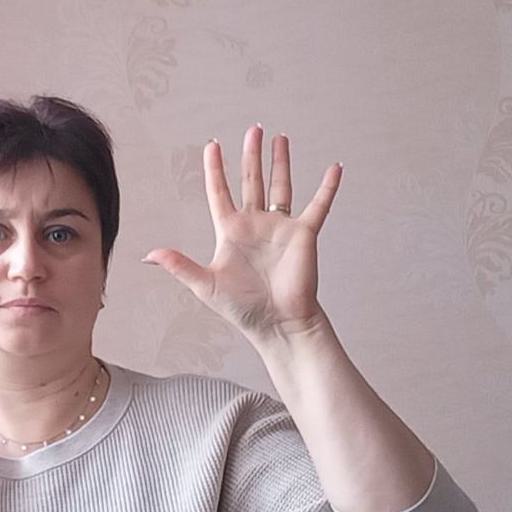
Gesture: palm